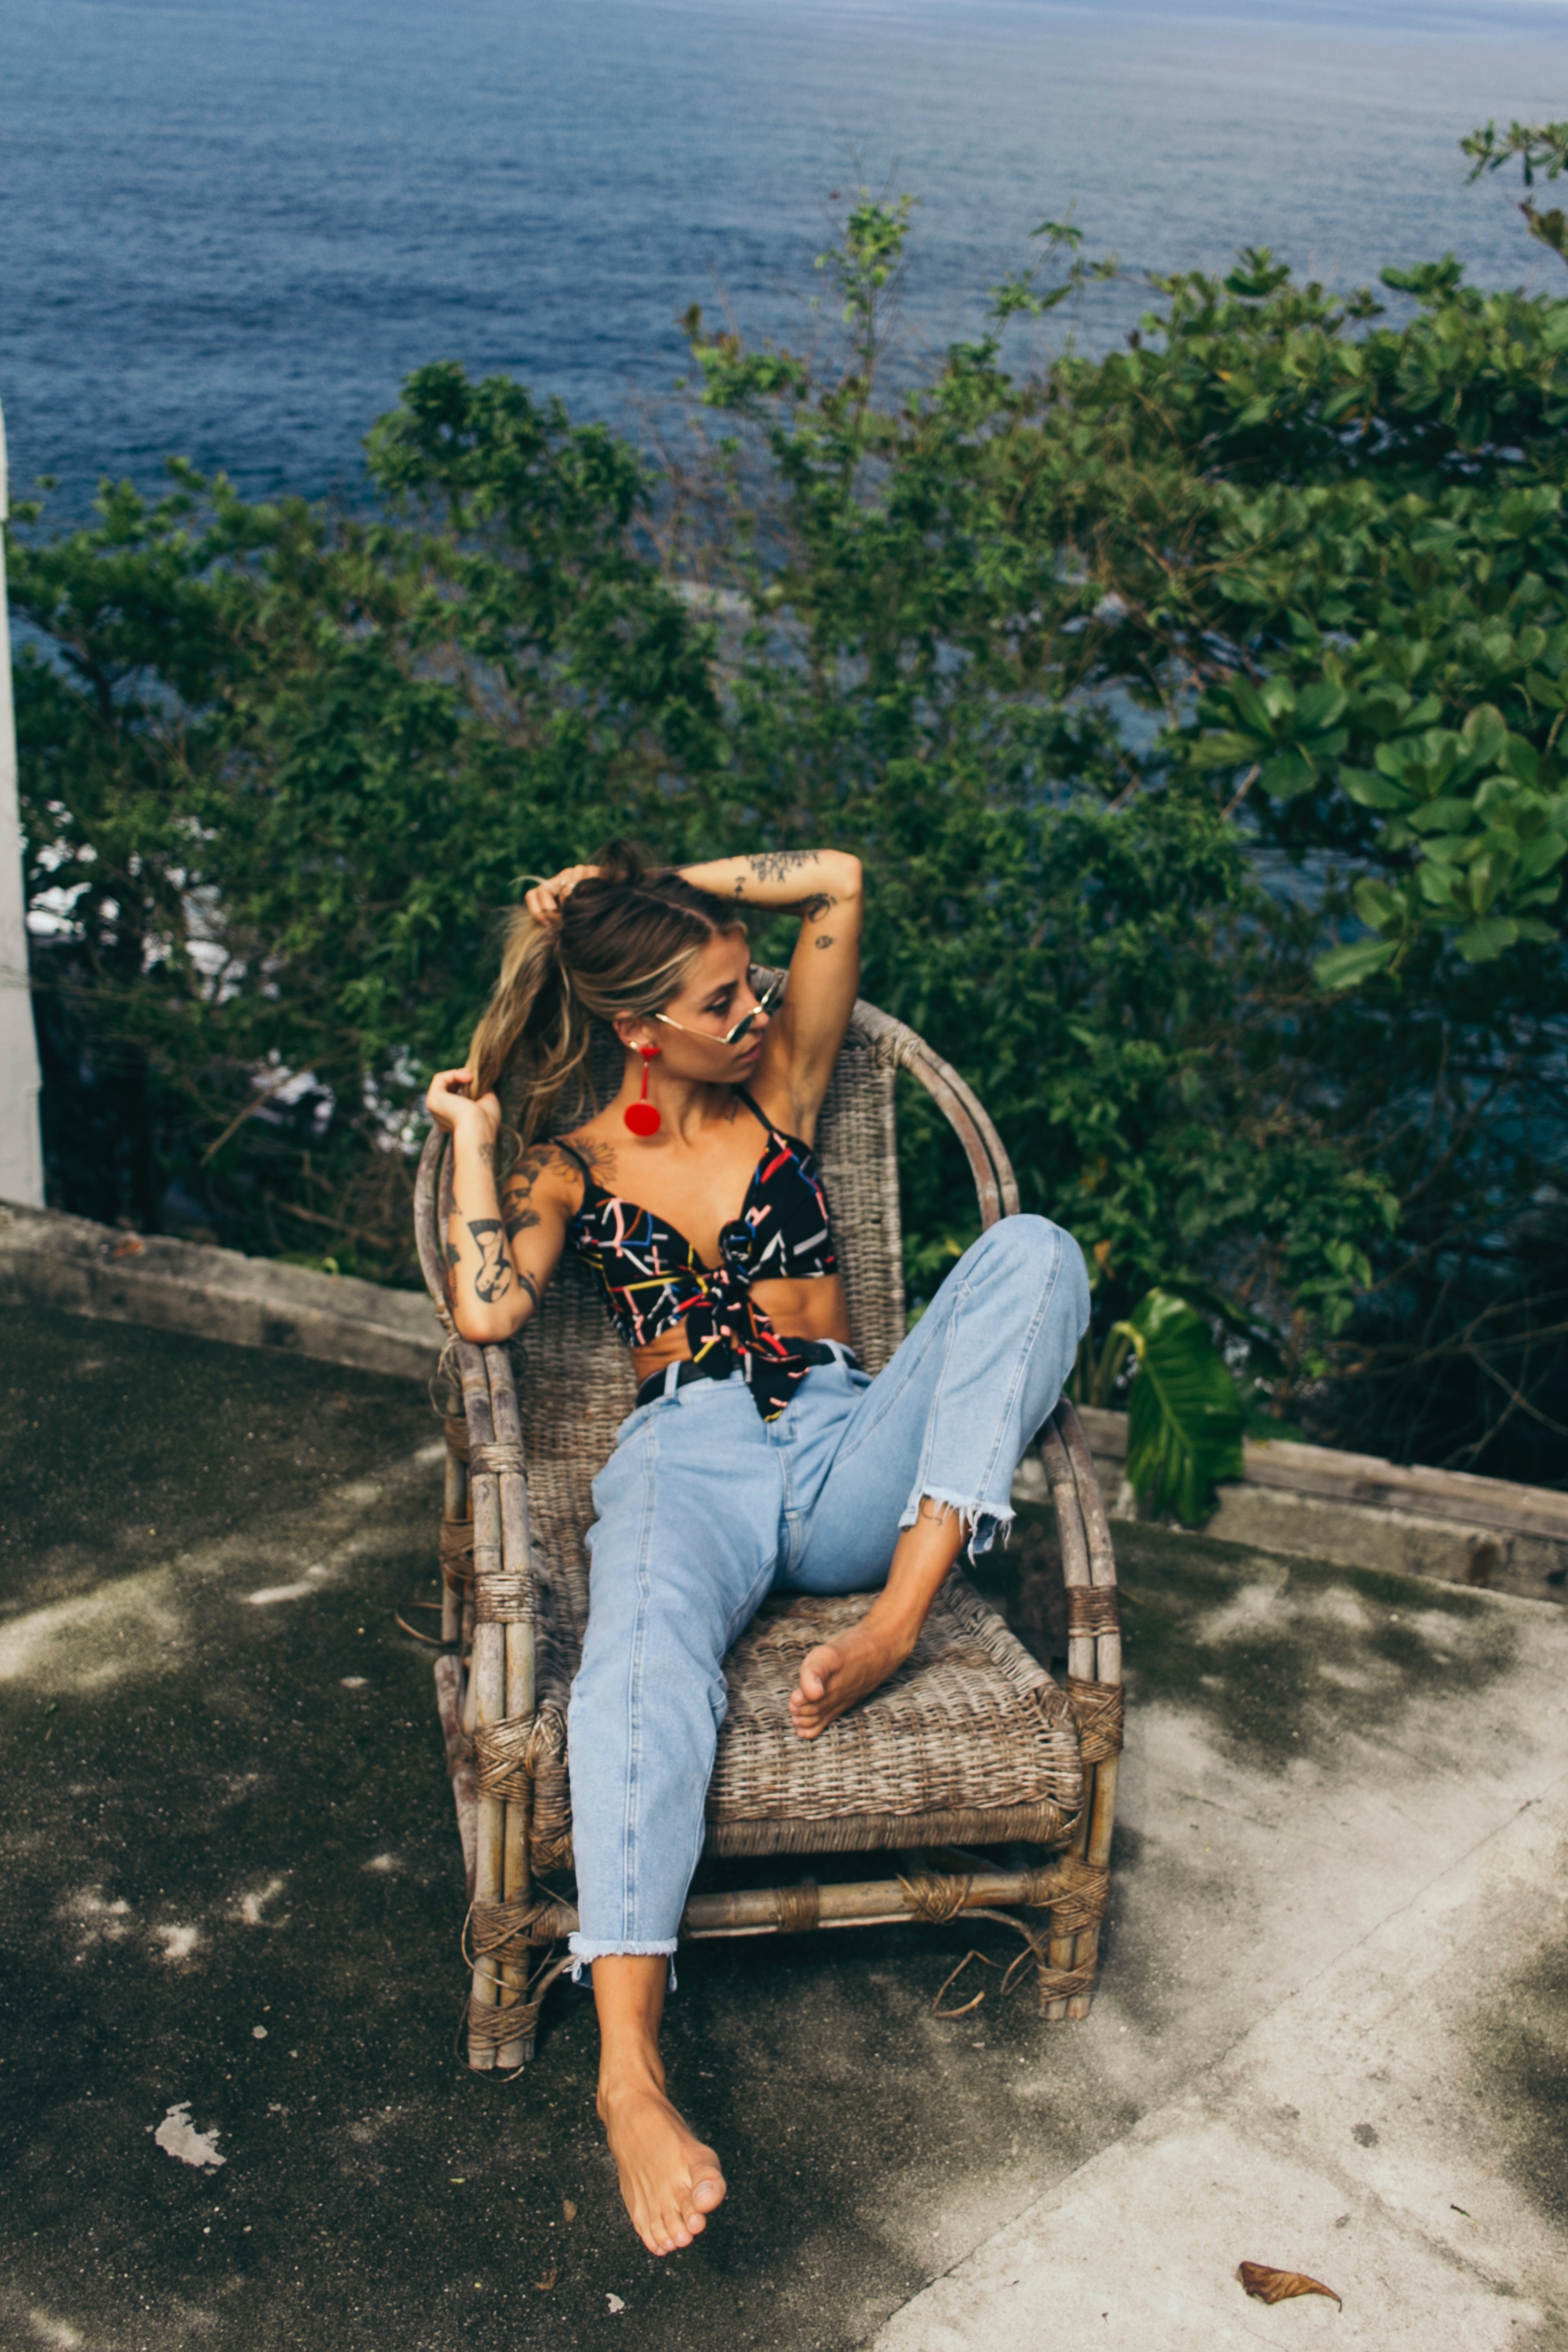
summer, sitting, vacation, grass, tree, leisure, long hair, photography, plant, furniture, sea, barefoot